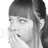
Emotion: surprise